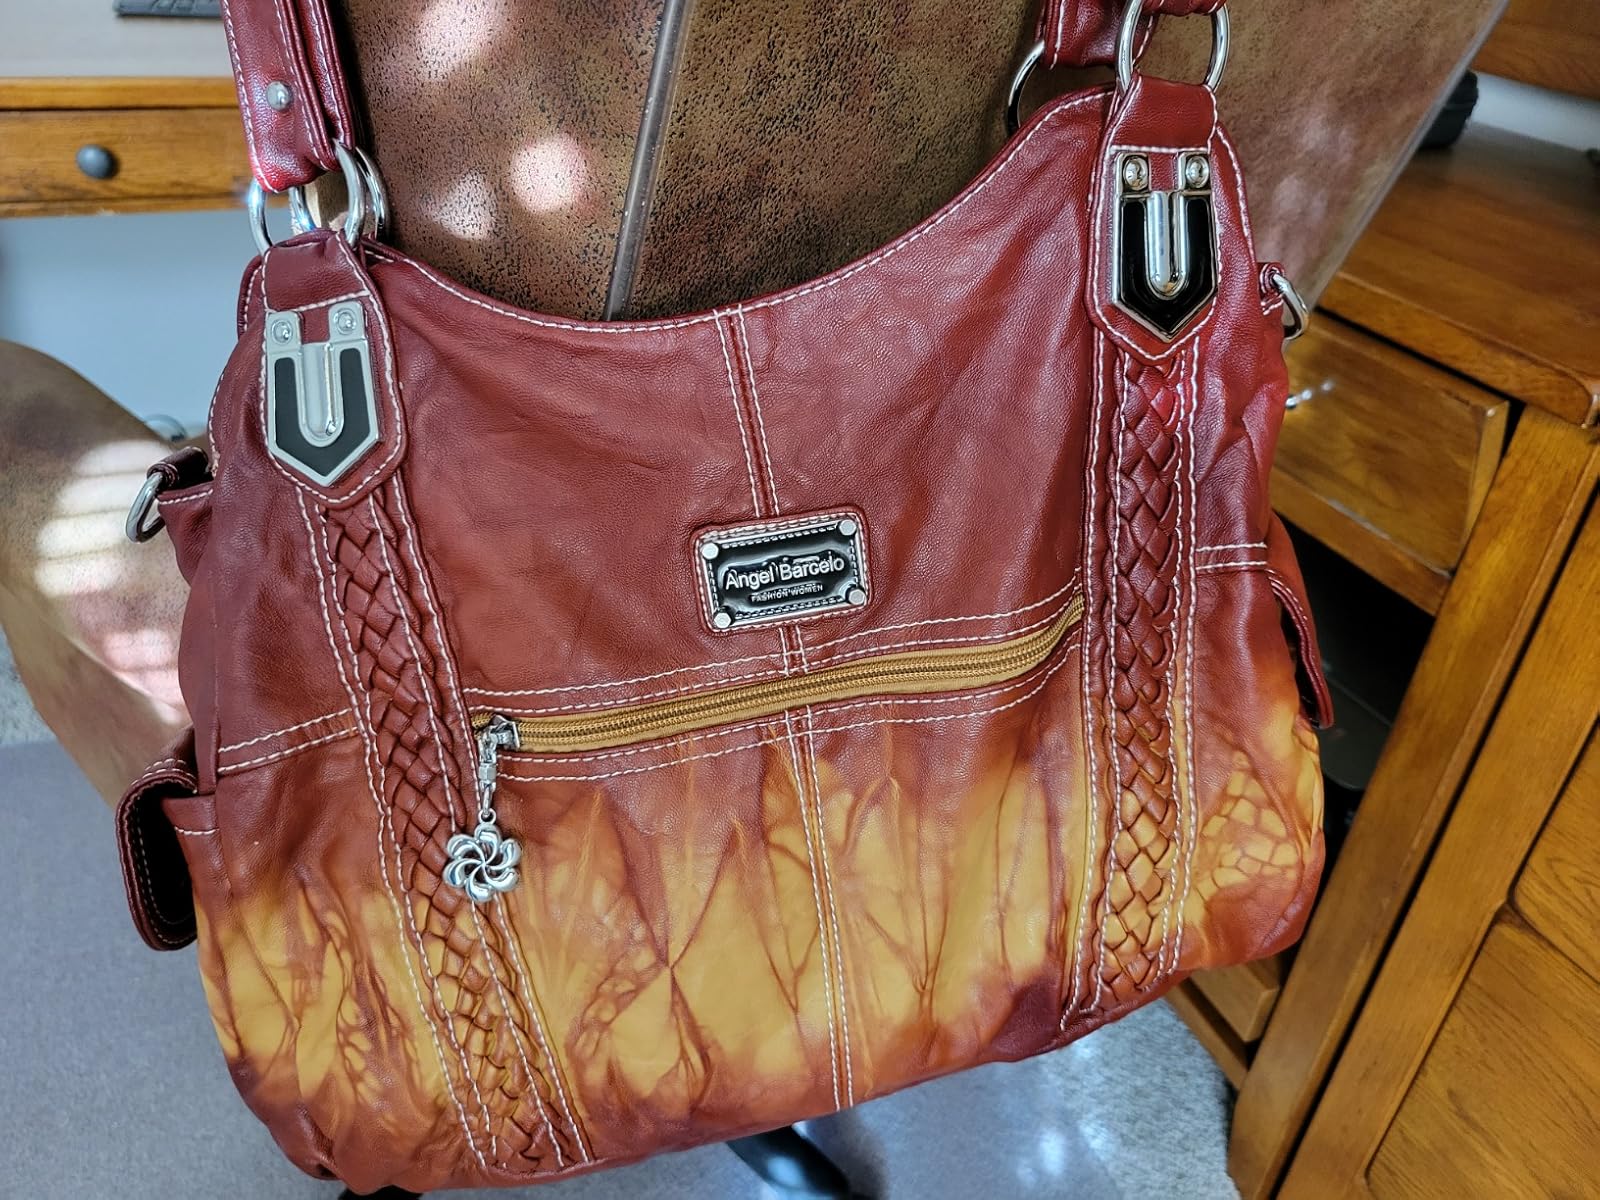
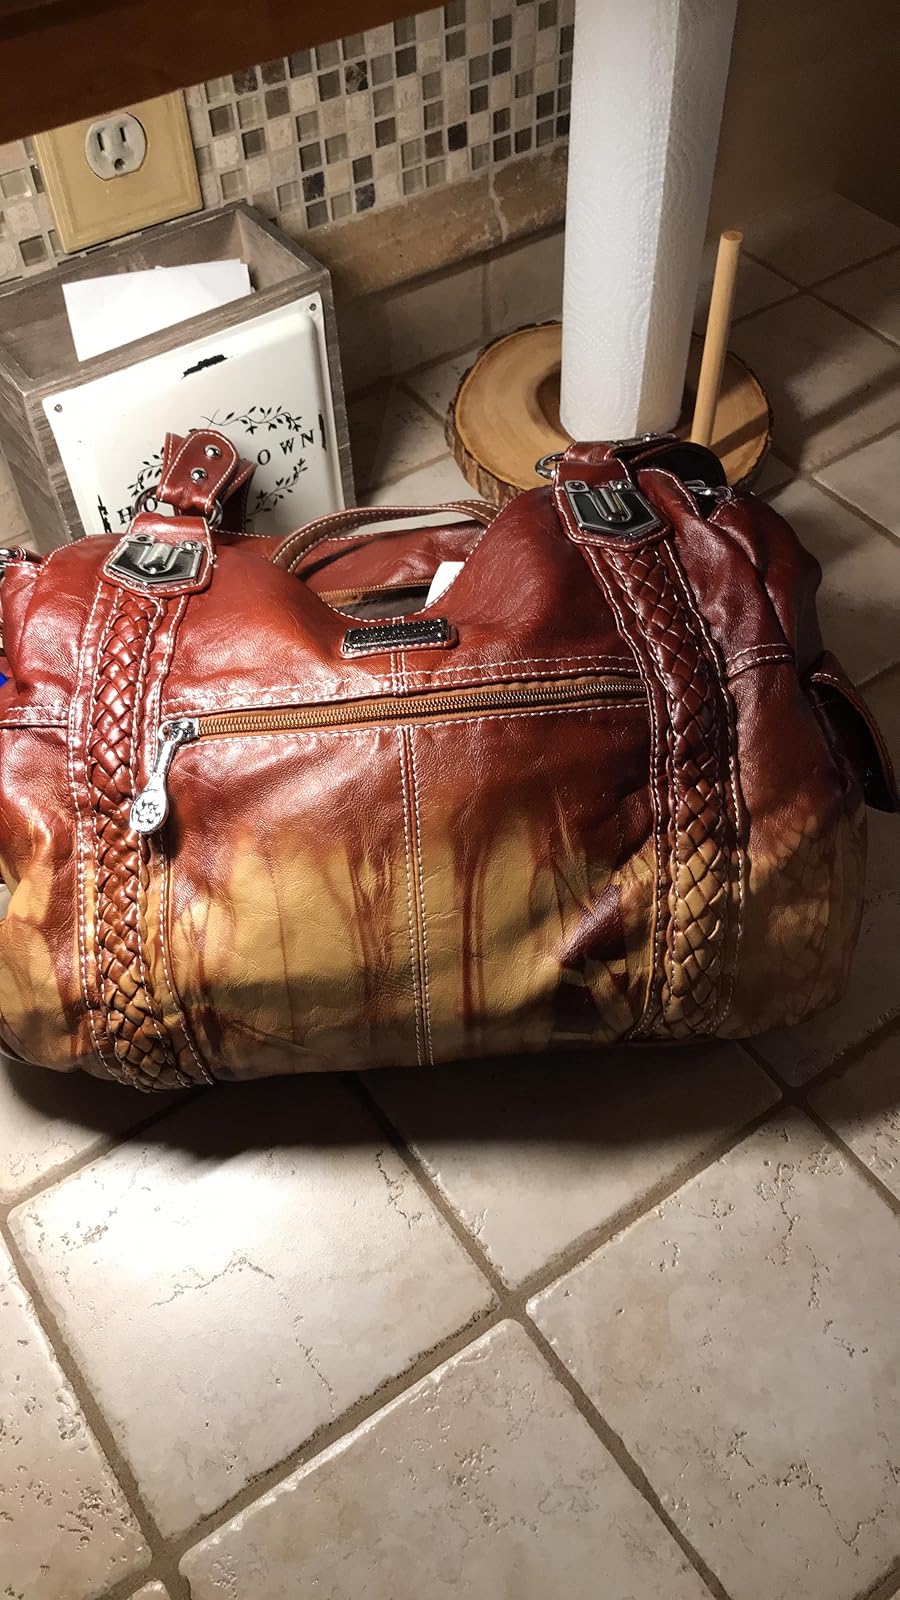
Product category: accessories_handbag
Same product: yes